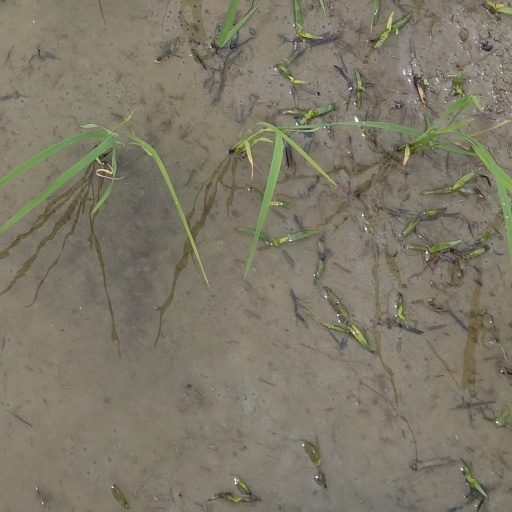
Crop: rice